Vilma G. Holland

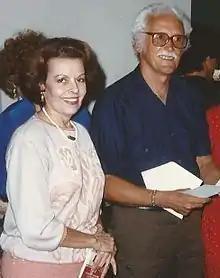
This picture was taken around 1977 at a party in Old San Juan, Puerto Rico. Holland and Arana were good friends.

In late 1976/early 1977, her husband was transferred to Puerto Rico, so Holland continued her career of painting and expanding her artistic vision. During this time, Holland met artist Alfonso Arana and began studying at his studio in Old San Juan, Puerto Rico. Under his influence, she began to experiment in Arana's style with pastels mixed with oils and “transparency in art.” The two became close friends and Arana once said of Holland, “…see a true artist at work.”